Don Henley

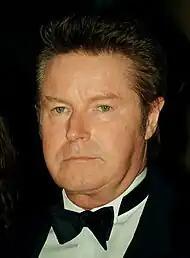
Don Henley in 2000

In 2000, after 11 years, Henley released another solo album titled "Inside Job" which peaked at number 7 on the "Billboard" 200 and contained the new singles "Taking You Home", "Everything Is Different Now", "Workin' It" and "For My Wedding". He performed songs from the album in a "VH1 Storytellers" episode during 2000. In 2002 a live DVD entitled "Don Henley: Live Inside Job" was released. In 2005, Henley opened 10 of Stevie Nicks' concerts on her Two Voices Tour.